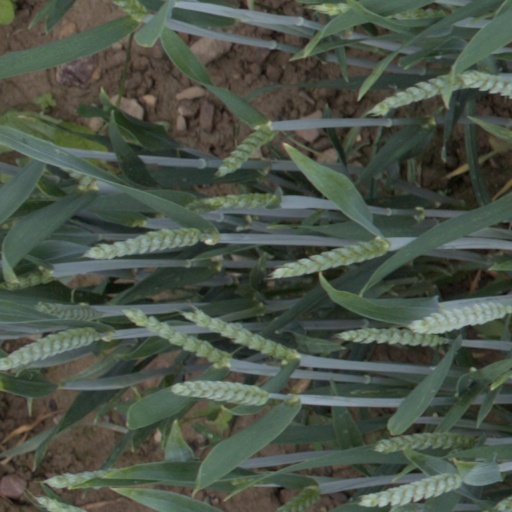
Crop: wheat